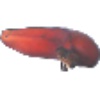
Label: red_banana